Isle of Skye

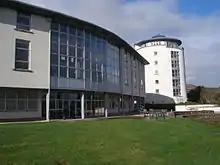
The new college buildings,

Visits to Skye had been steadily increasing prior to COVID-19 pandemic. In 2019, Skye added £211 million in 2019 to the island's economy; Skye and Raasay had some 650,000 visitors in 2018, supporting an estimated 2,850 jobs. The pandemic, and travel restrictions imposed due to it, led to a sharp decline in tourism in Skye and the rest of the Highlands and Islands region. After the pandemic, tourism rebounded; with tourist numbers expected to break records in 2024. The Old Man of Storr is among the island's most popular sites for tourists, attracting more than a quarter-million visitors annually.